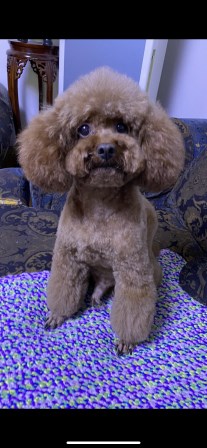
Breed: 7449-n000128-teddy